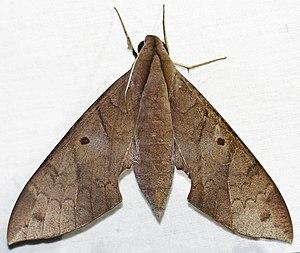
Pachylia darceta est une espèce d'insectes lépidoptères de la famille des Sphingidae, sous-famille des Macroglossinae, tribu des Dilophonotini, sous-tribu des Dilophonotina et du genre Pachylia.